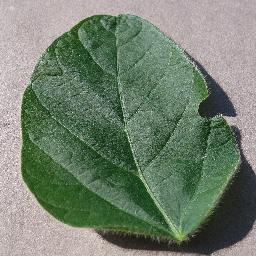
Label: Soybean___healthy